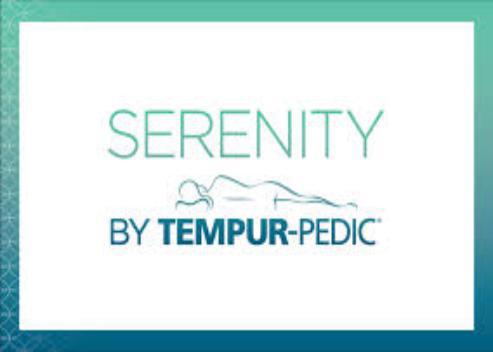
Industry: Necessities